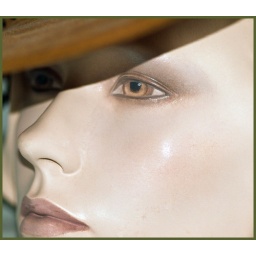
girl in hat